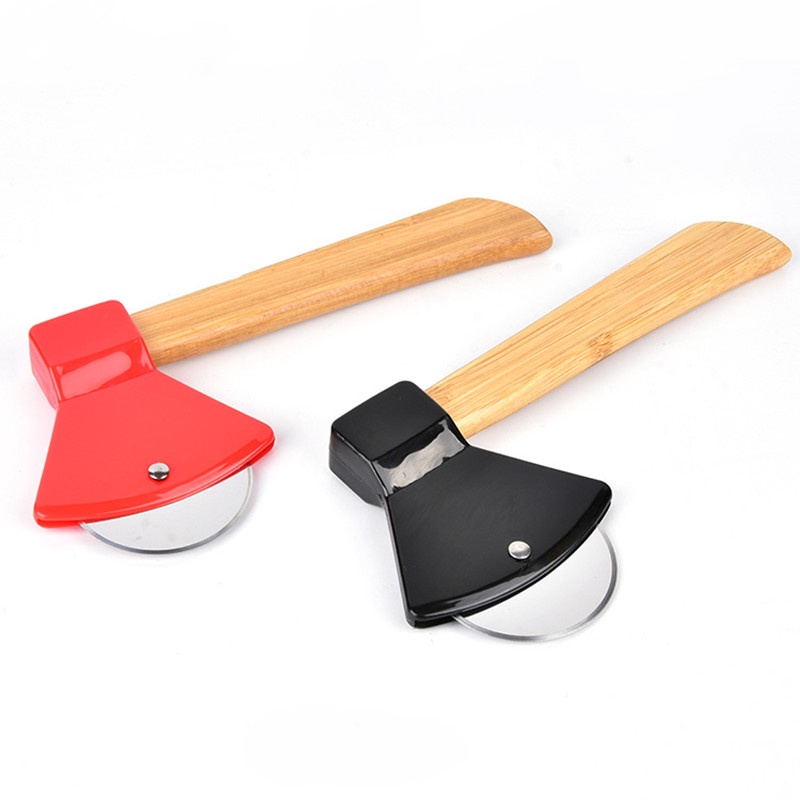
Pizza Cutter With Axe Pizza Cutter Round Cake Cutter With Bamboo Handle Pizza Cutter
Product Information: Product Category: Pizza Cutter Material: Stainless Steel Name: Cake Knife Material: PP+Bamboo Handle Size: 21CM Weight: 80G
Brand: CJ
Category: Home & Garden > Kitchen & Dining > Kitchen Tools & Utensils > Pizza Cutters